Martha Louise Morrow Foxx

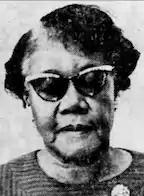
Martha Louise Morrow Foxx, from a 1969 newspaper.

Martha Louise Morrow Foxx (October 9, 1902 – 1985) was an American educator who worked at the Piney Woods Country Life School campus of the Mississippi Blind School for Negroes for forty years, from 1929 to 1969.